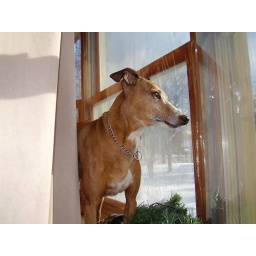
Giving grief to some Whitetail deer that were walking down his road in front of his house.